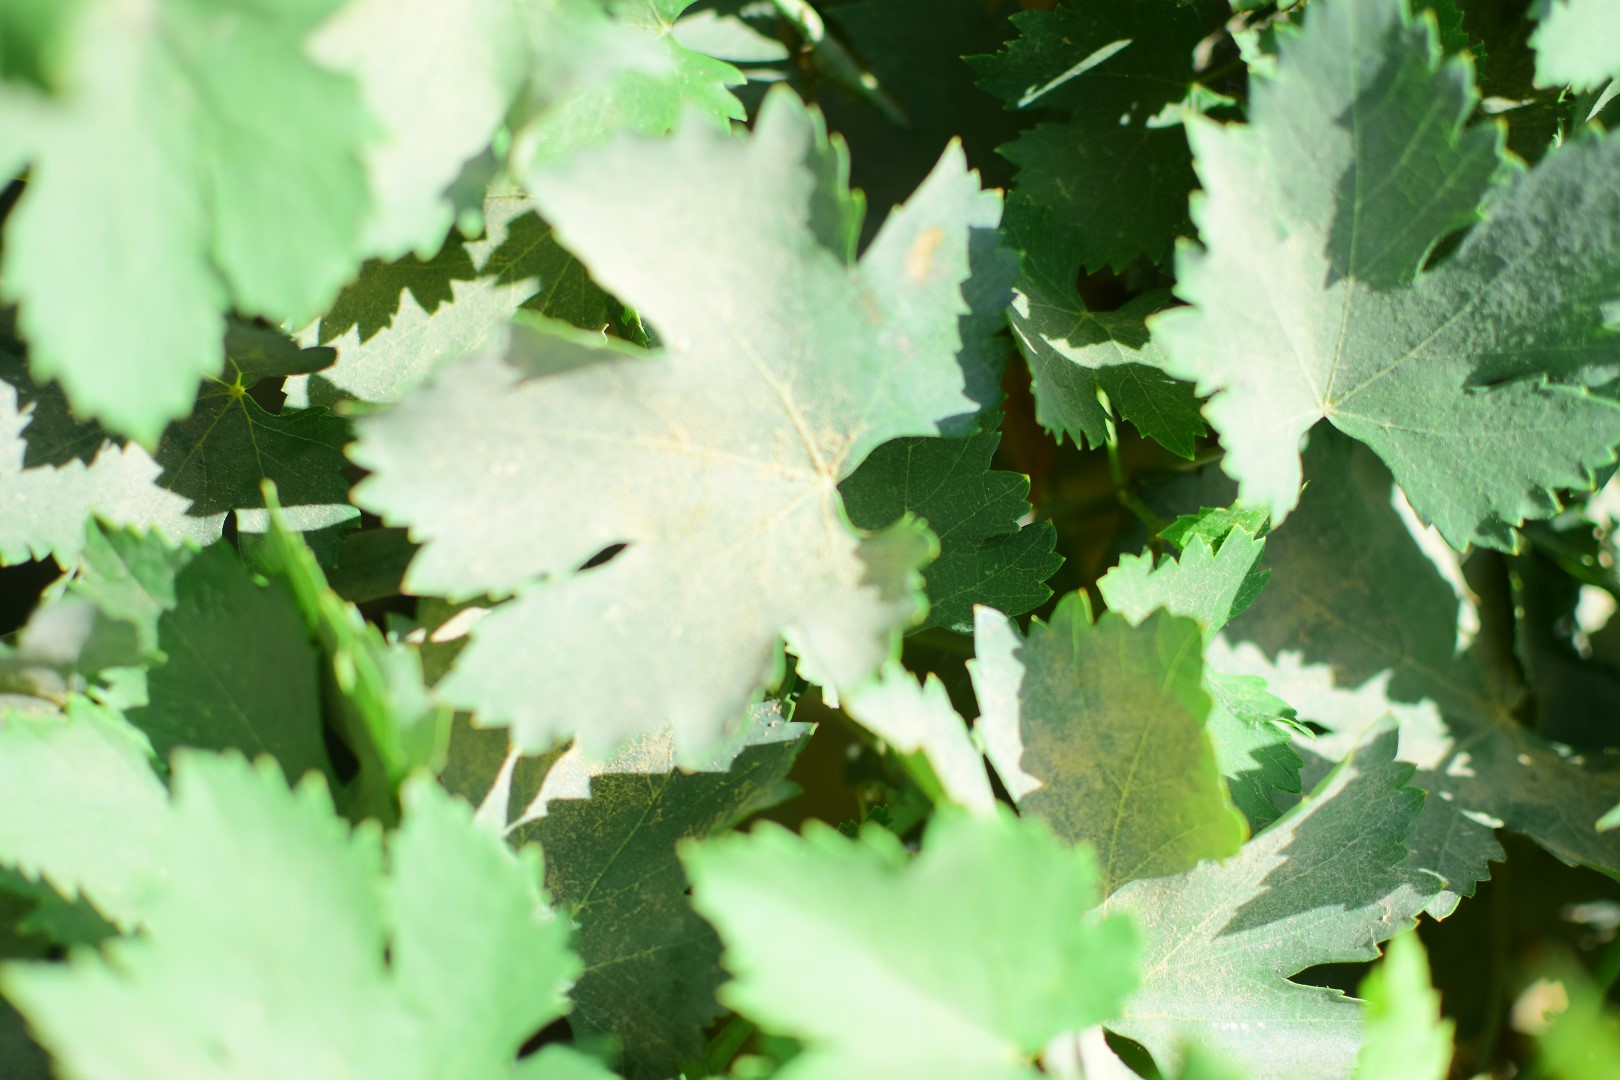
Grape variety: Halawani